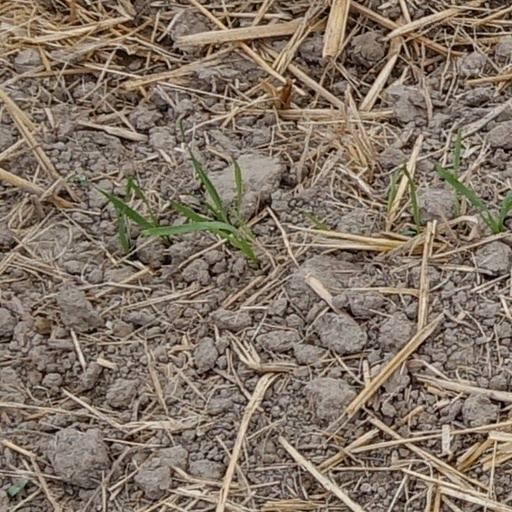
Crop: wheat